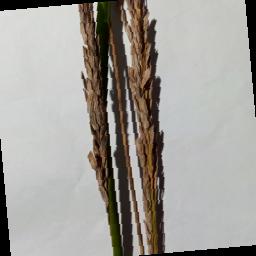
Label: Rice___Neck_Blast